Ficus macrophylla

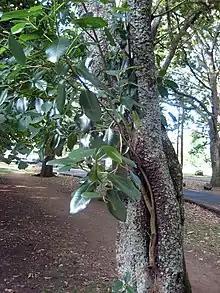
A young Moreton Bay fig starts life as an epiphyte in an Auckland, New Zealand, park

The huge numbers of fruit produced by the Moreton Bay fig make it a key source of food in the rainforest. It is an important food to the green catbird ("Ailuroedus crassirostris"), as well as fruit-eating pigeons such as the wompoo fruit-dove ("Ptilinopus magnificus"), and topknot pigeon ("Lopholaimus antarcticus"), and a sometime food of the rose-crowned fruit-dove ("Ptilinopus regina"). Other bird species that eat the fruit include the yellow-eyed cuckoo-shrike ("Coracina lineata"), pied currawong ("Strepera graculina"), Australasian figbird ("Sphecotheres vieilloti"), Regent bowerbird ("Sericulus chrysocephalus"), satin bowerbird ("Ptilonorhynchus violaceus"), and Lewin's honeyeater ("Meliphaga lewinii"). Fruit bats such as the grey-headed flying-fox ("Pteropus poliocephalus") also feed on the fruit. As well as the pollinating fig wasp, "Pleistodontes froggatti", syconia of the Moreton Bay fig are host to several species of non-pollinating chalcidoid wasps including "Sycoscapter australis" (Pteromalidae), "Eukobelea hallami" (Sycophaginae), and "Meselatus" sp. (Epichrysomallinae). The nematode species "Schistonchus macrophylla" and "Schistonchus altermacrophylla" are found in the syconia, where they parasitise "P. froggattii".